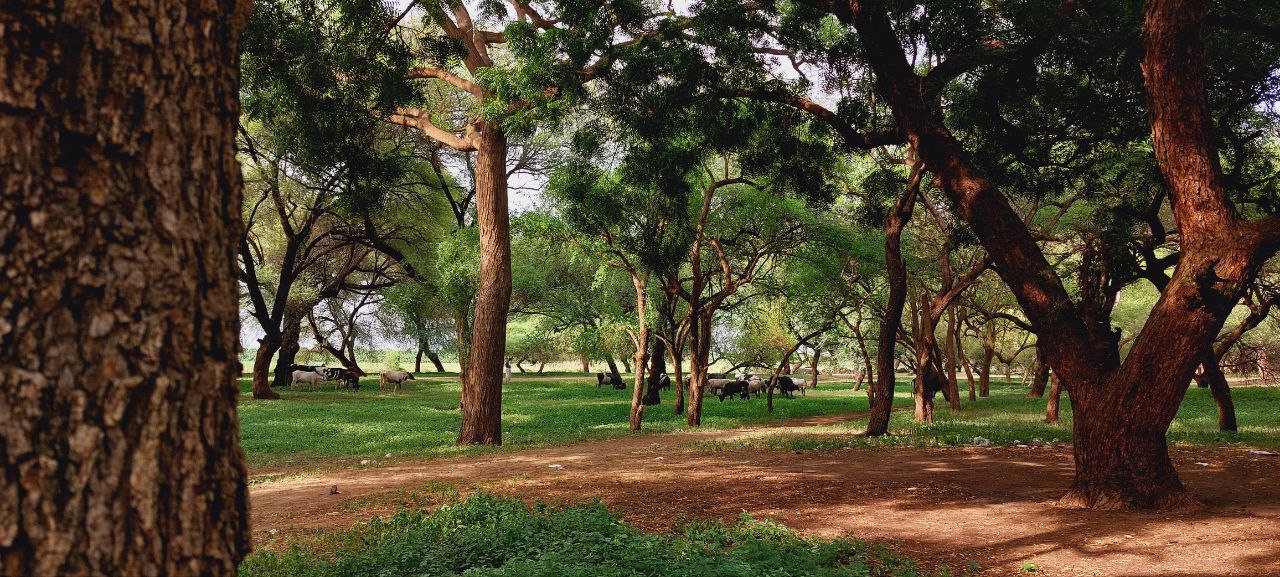
الوصف بالفصحى: غابة كثيفة الأشجار توفر ظلاً واسعاً، حيث ترعى الماشية وسط الطبيعة الخضراء
الوصف بالعامية السودانية: شجر كتير وضليل، والغنم سارحة بتاكل في الخضرة
التصنيف: Agriculture & Livestock
التصنيف الفرعي: Landscapes & nature